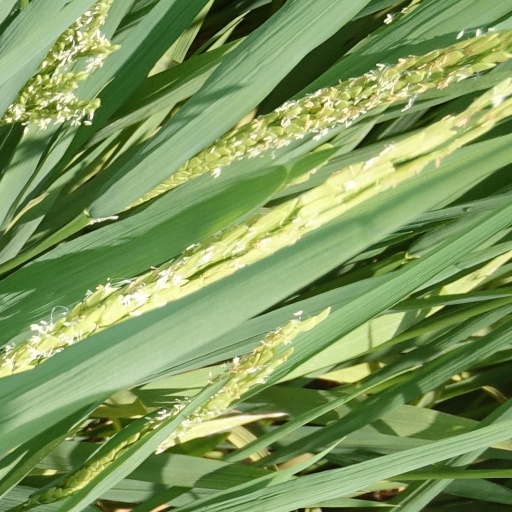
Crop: rice